Apolima

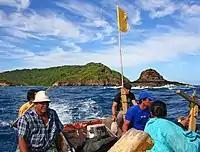
Boat with Apolima island in the background.

Apolima is the smallest of the four inhabited islands of Samoa, in central South Pacific Ocean. It lies in the Apolima Strait, between the country's two largest islands: Upolu to the east, and Savai'i to the west.